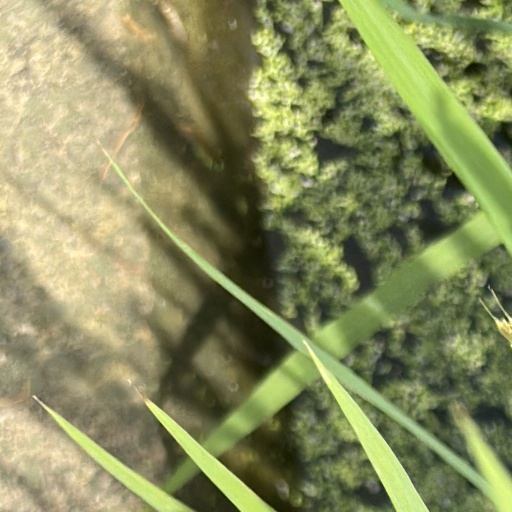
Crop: rice